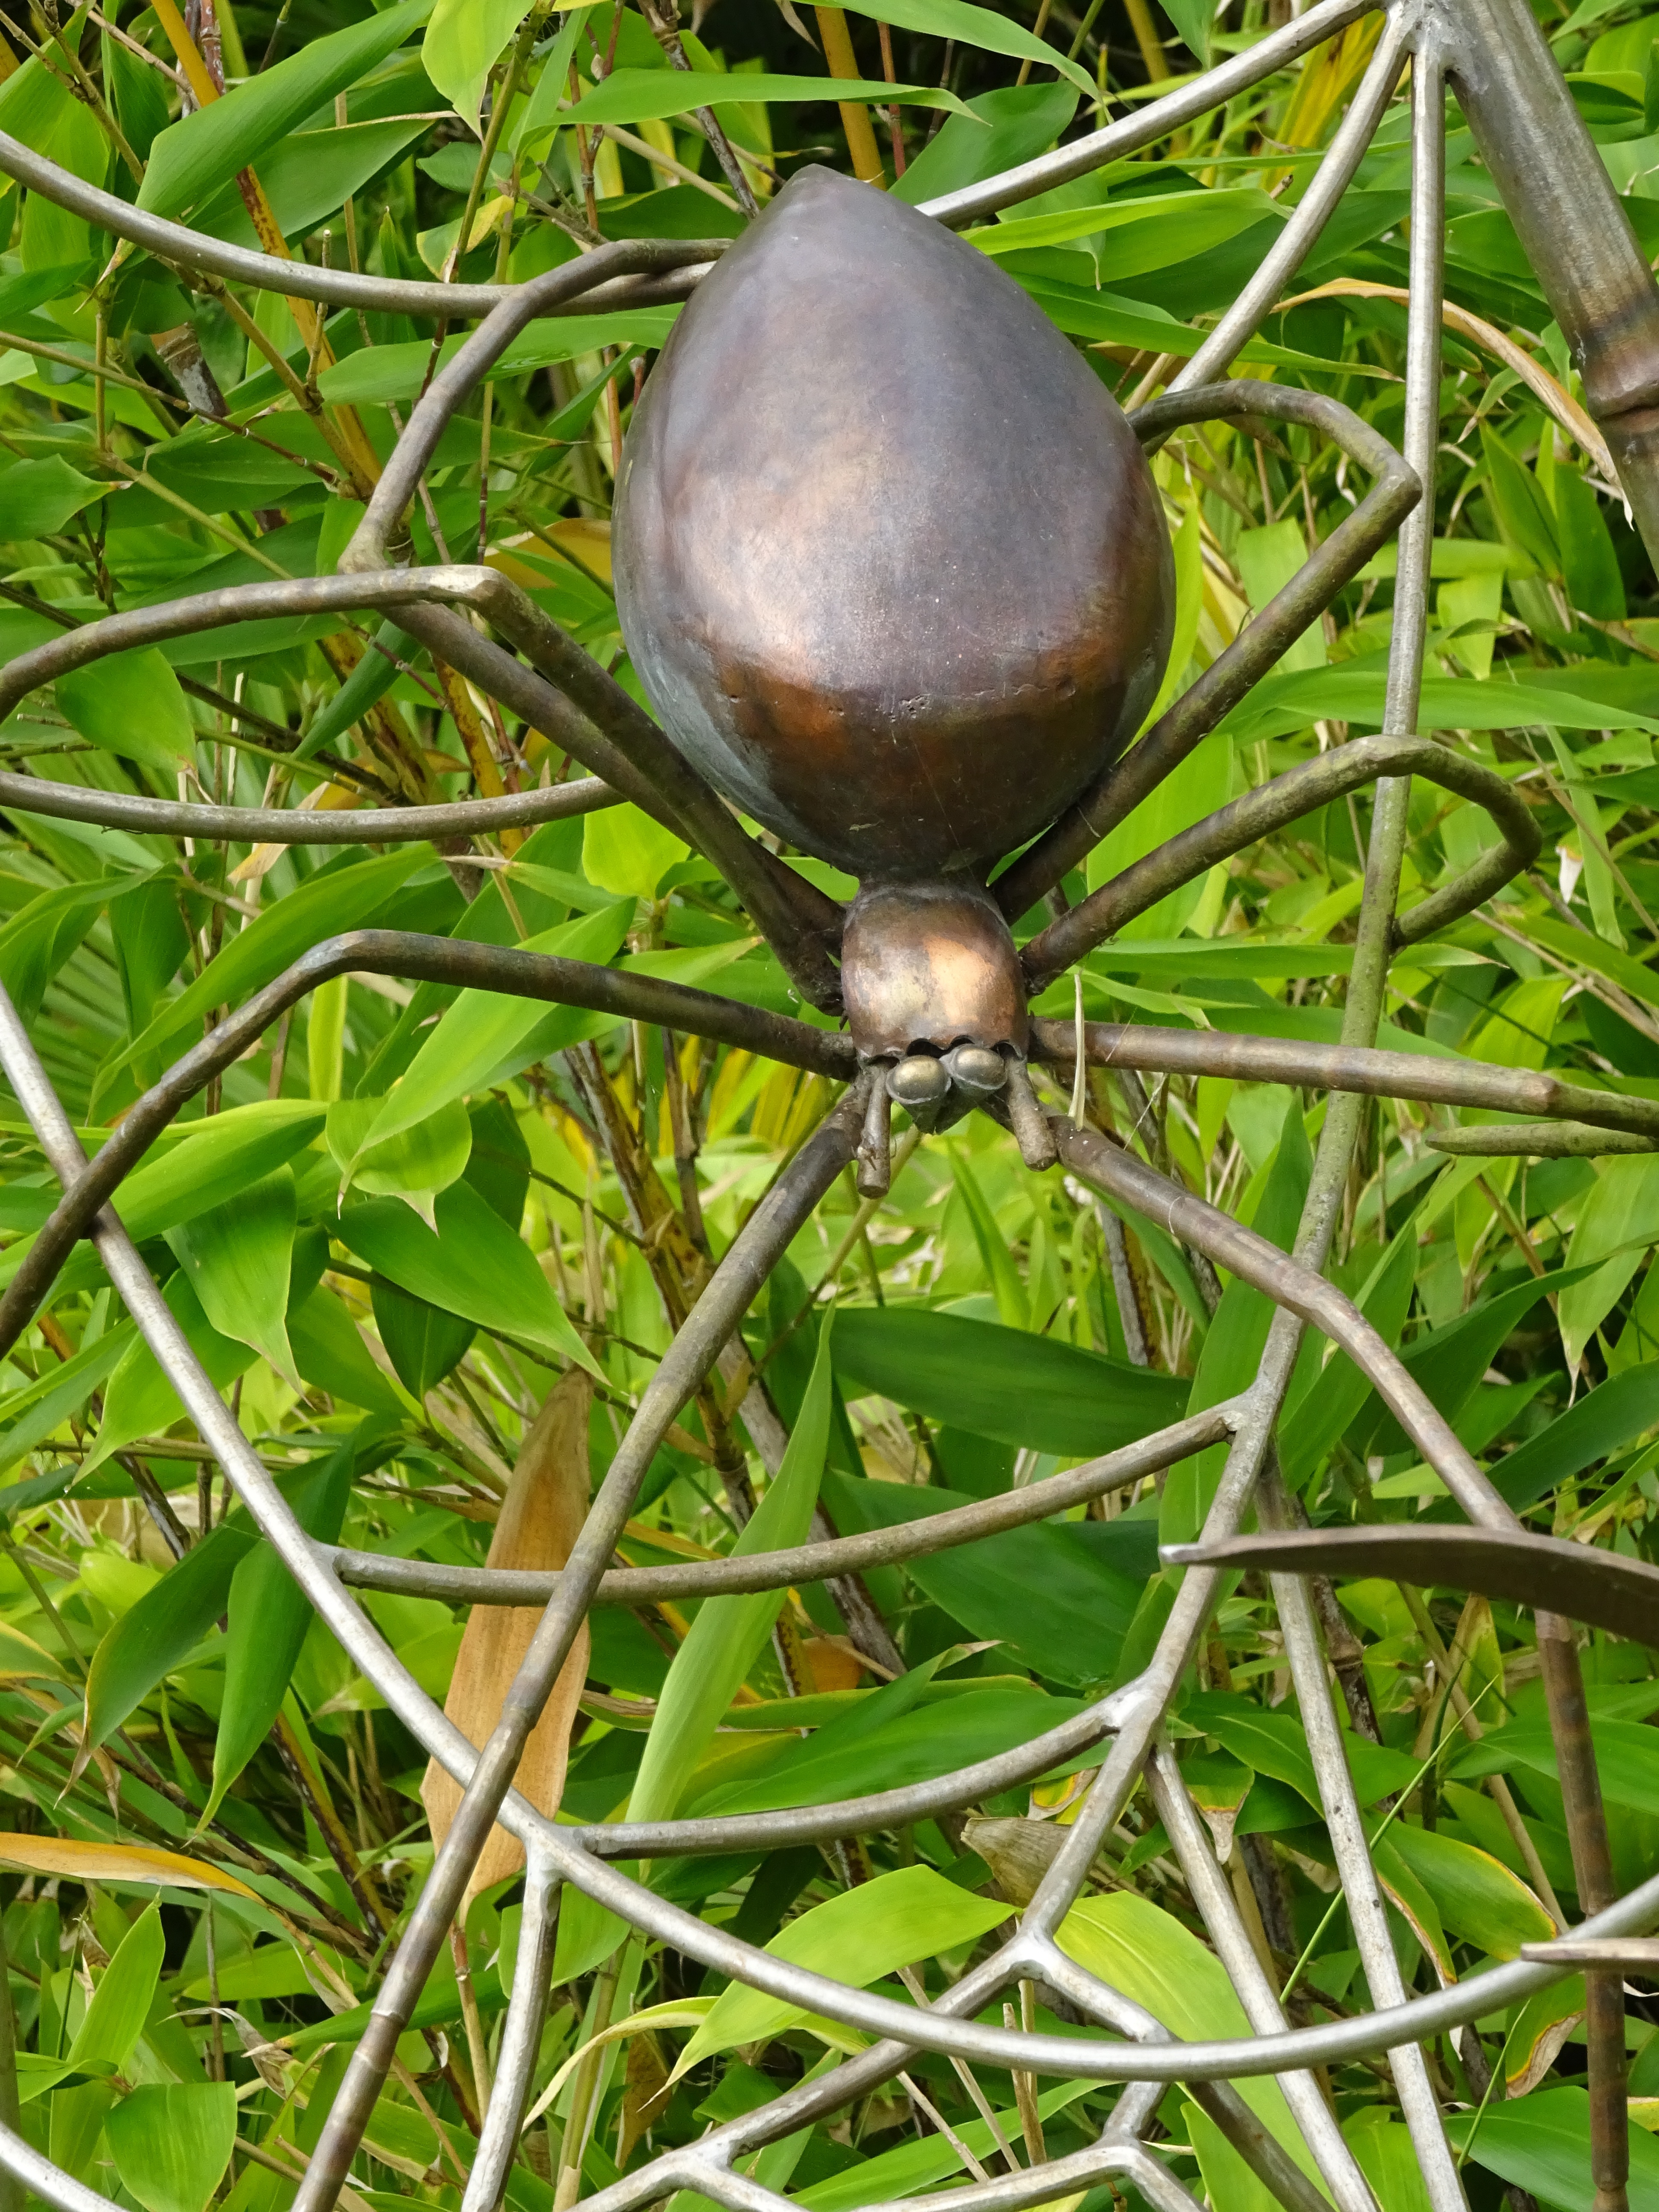
tree, grass, plant, leaf, flower, web, food, produce, botany, flora, coconut, spider, sculpture, design, big, iron, flowering plant, land plant